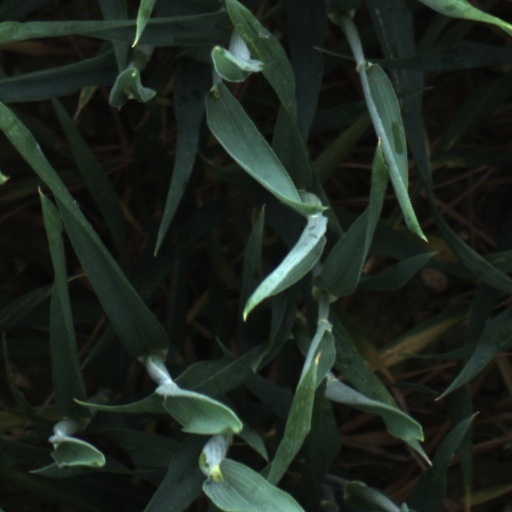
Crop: wheat